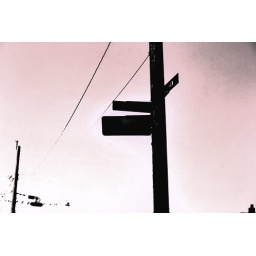
manipulated photograph: Road sign of the street I live on in NH